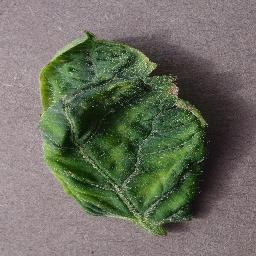
Label: Tomato___Tomato_Yellow_Leaf_Curl_Virus